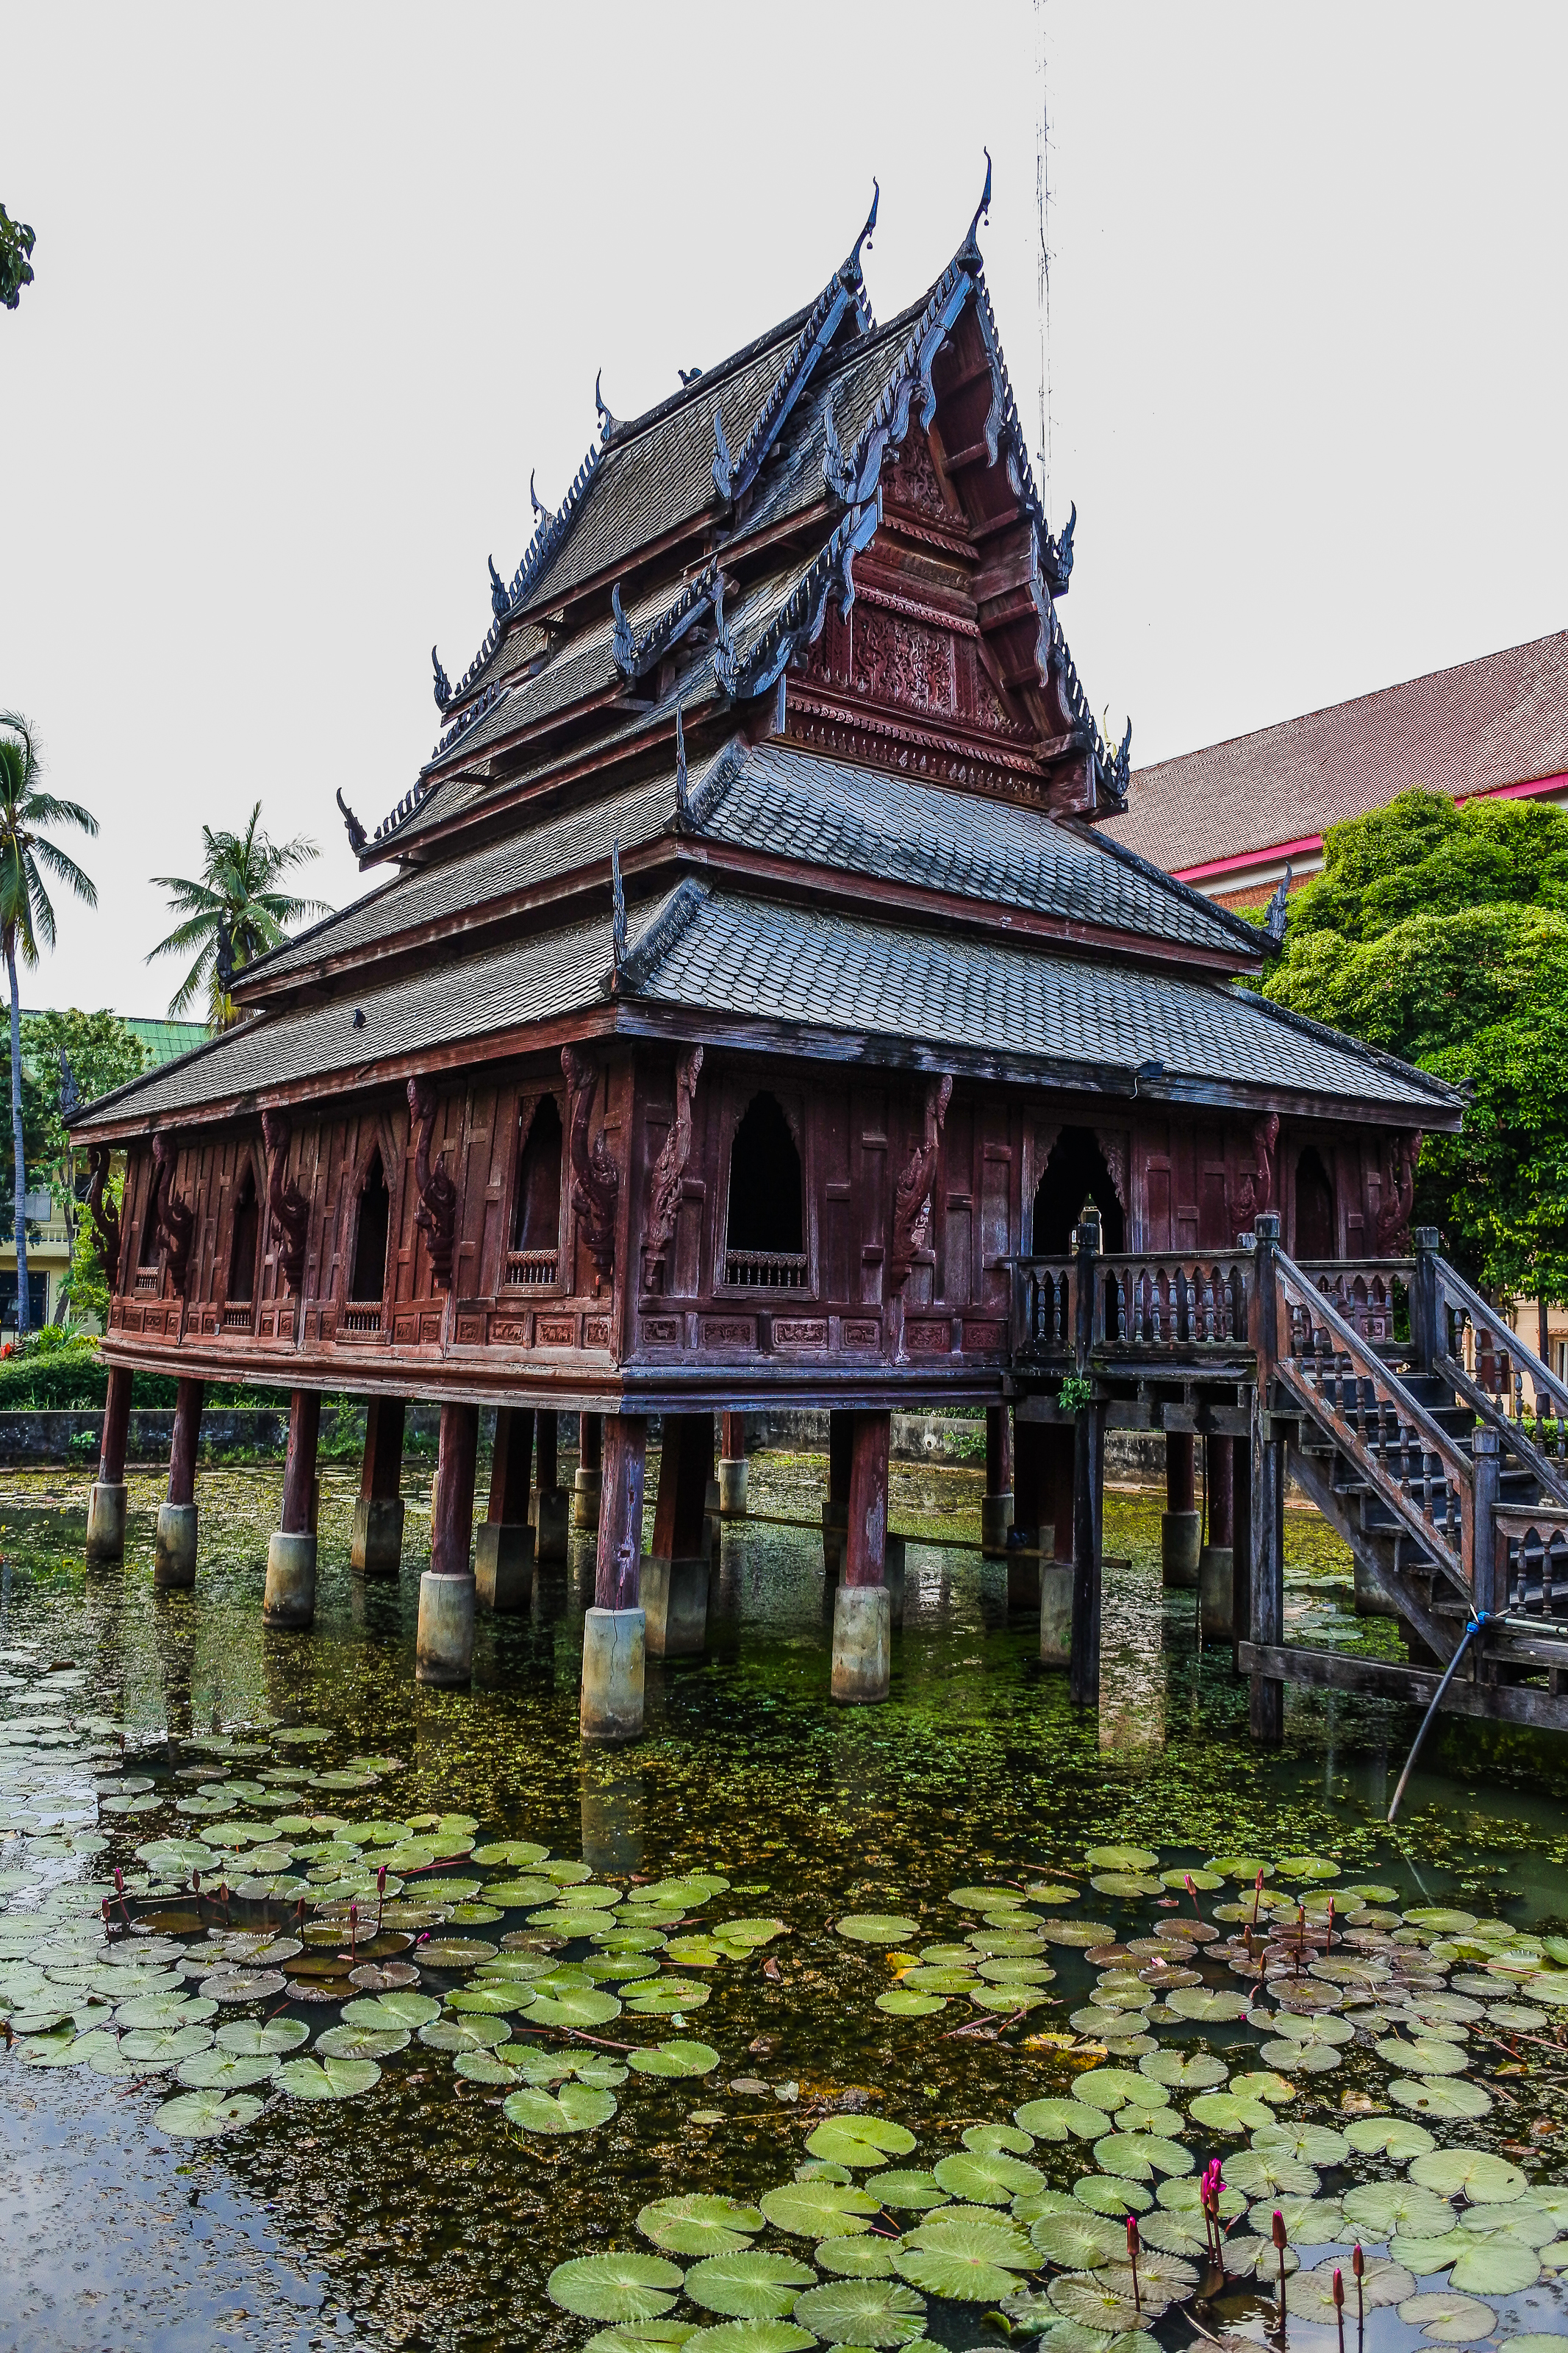
pond, art, texture, hall, historical, lotus, thai, water, religion, attraction, library, pavilion, wooden, thailand, temple, style, landmark, travel, decoration, architecture, chinese architecture, place of worship, building, japanese architecture, historic site, wat, waterway, pagoda, sky, tourism, ancient history, tourist attraction, leisure, house, roof, shrine, vacation, river, hindu temple